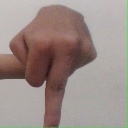
अक्षर: प